Landed gentry in China

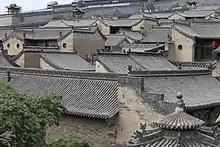
Wang family home, a prominent Shanxi gentry family, in Lingshi County

The "gentry", or "landed gentry" in China was the elite who held privileged status through passing the Imperial exams, which made them eligible to hold office. These literati, or scholar-officials, ("shenshi" 紳士 or "jinshen" 縉紳), also called 士紳 "shishen" "scholar gentry" or 鄉紳 "xiangshen" "local gentry", held a virtual monopoly on office holding, and overlapped with an unofficial elite of the wealthy. The Tang and Song dynasties expanded the civil service exam to replace the nine-rank system which favored hereditary and largely military aristocrats. As a social class they included retired mandarins or their families and descendants. Owning land was often their way of preserving wealth.